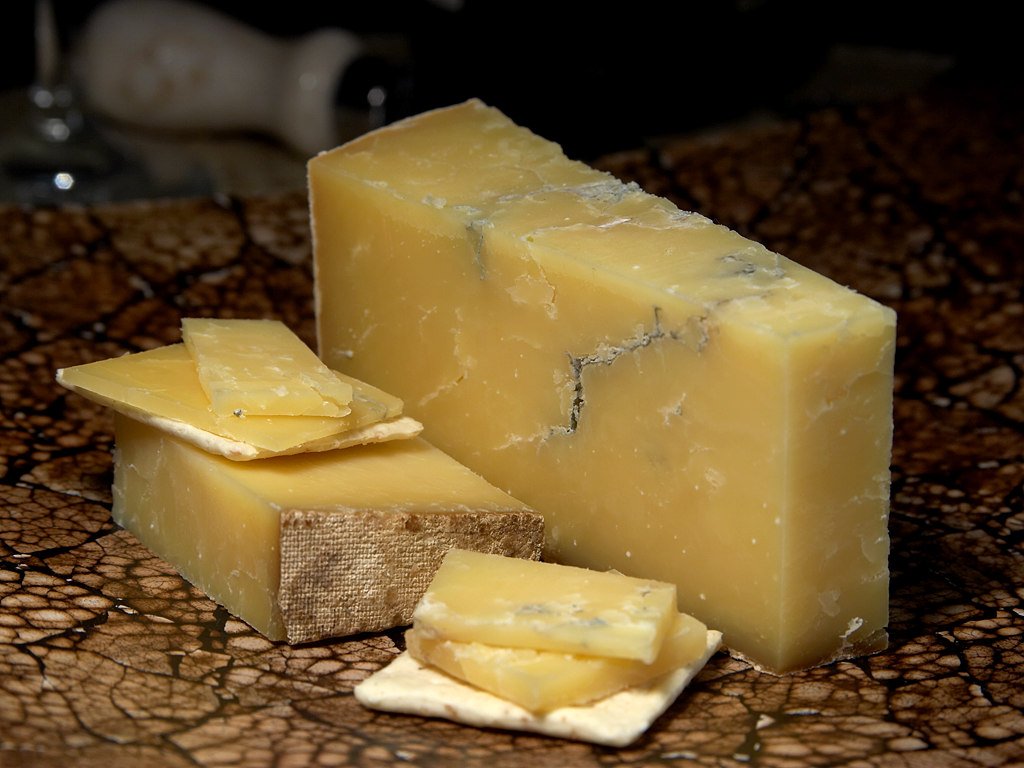
food, ingredient, produce, healthy, snack, eat, delicious, dairy product, cheese, hearty, coconut, fat, cheddar, milk product, albuminous, parmigiano reggiano, animal source foods, cheddar cheese, gruy re cheese, montgomery's cheddar